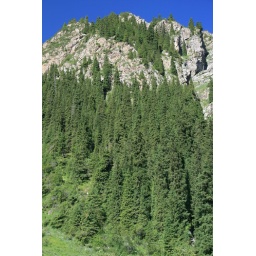
A pine forest in the Karakol Valley - Kyrgyzstan.